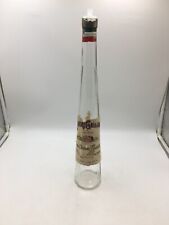
Waste category: glass